A Taxing Woman

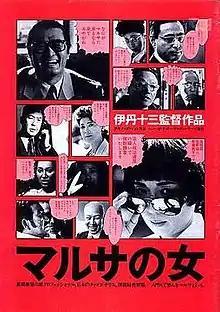
Theatrical poster for "A Taxing Woman" (1987)

is a 1987 Japanese film written and directed by Juzo Itami. It won numerous awards, including six major Japanese Academy awards. The title character of the film, played by Nobuko Miyamoto, is a tax investigator for the Japanese National Tax Agency who employs various techniques to catch tax evaders.